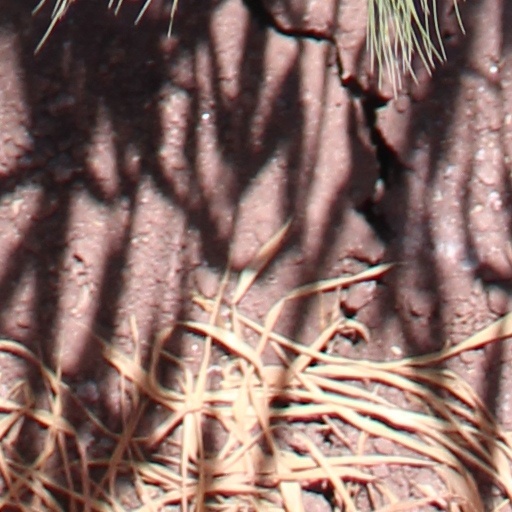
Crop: wheat